Wijgmaal railway station

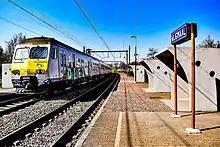
Train stopped at the station.

"Herent railway station" was opened for service on 7 August 1864 by the Belgian State Railways (the spellings "Herent" or "Hérent" were also used before the station opened). It is located at the level crossing of the roadway leading from the Wygmael windmills to the canal. It was then served by four trains for bound for Mechelen and an equal number heading to Leuven.